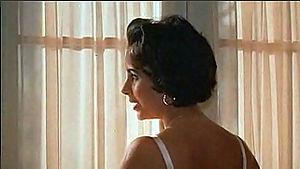
Par date de première sortie en salles